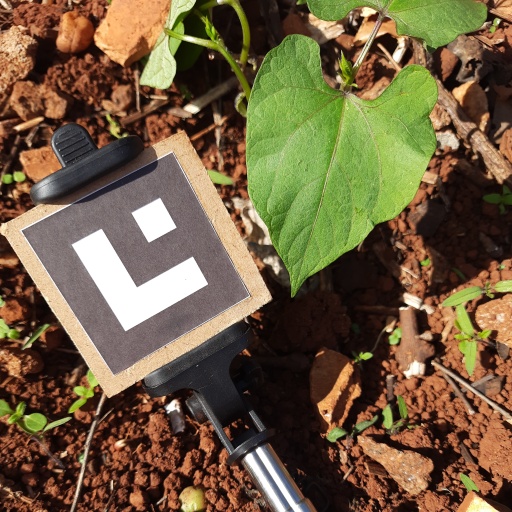
Observations: wavy surface, no eating holes, under sunlight